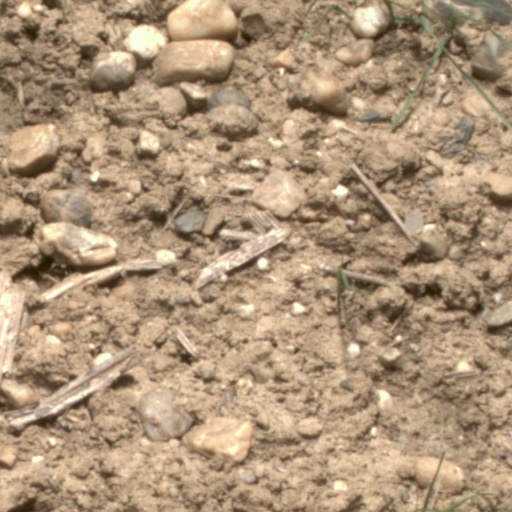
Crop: wheat